The Lands of Pitcon

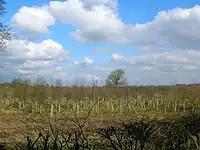
Tree planting on the site of old ironstone pits.

The Lands of Pitcon were ""a seven merk land of old extent"" and were given to Thomas Boyd by his father, Alexander Boyd, who was in turn given the lands by his father, Robert, the first Lord Boyd, also Great Chamberlain of Scotland. Thomas Boyd in 1608 also held 'Linget-rig' (Lintseedridge) in Over Mains of Pitcon, and Nether Mains of Pitcon. He also held the Chapel Lands near Fairlie Crevoch in the parish of Stewarton.